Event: Nepal Earthquake
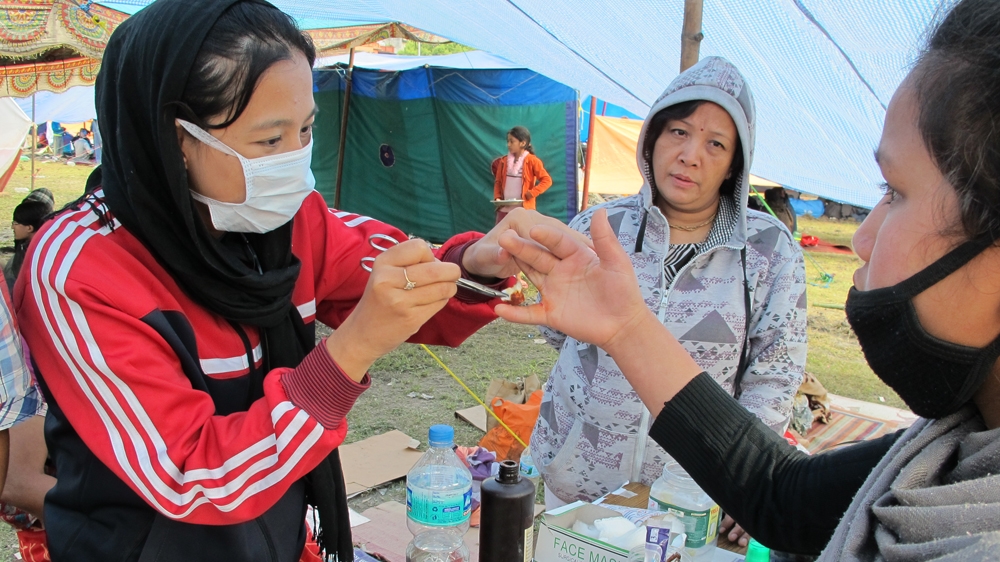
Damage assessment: no_damage